Answer in natural language. Which object is closer to Doorframe (highlighted by a red box), blue rectangle wall decor (highlighted by a blue box) or black rectangular stone countertop (highlighted by a green box)? Choose between the following options: black rectangular stone countertop (highlighted by a green box) or blue rectangle wall decor (highlighted by a blue box)
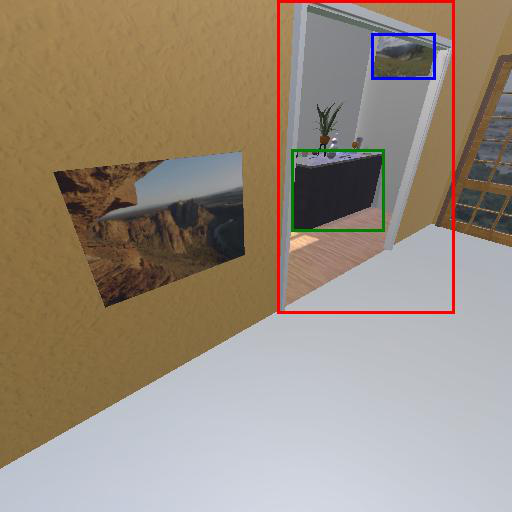
<answer>black rectangular stone countertop (highlighted by a green box)</answer>